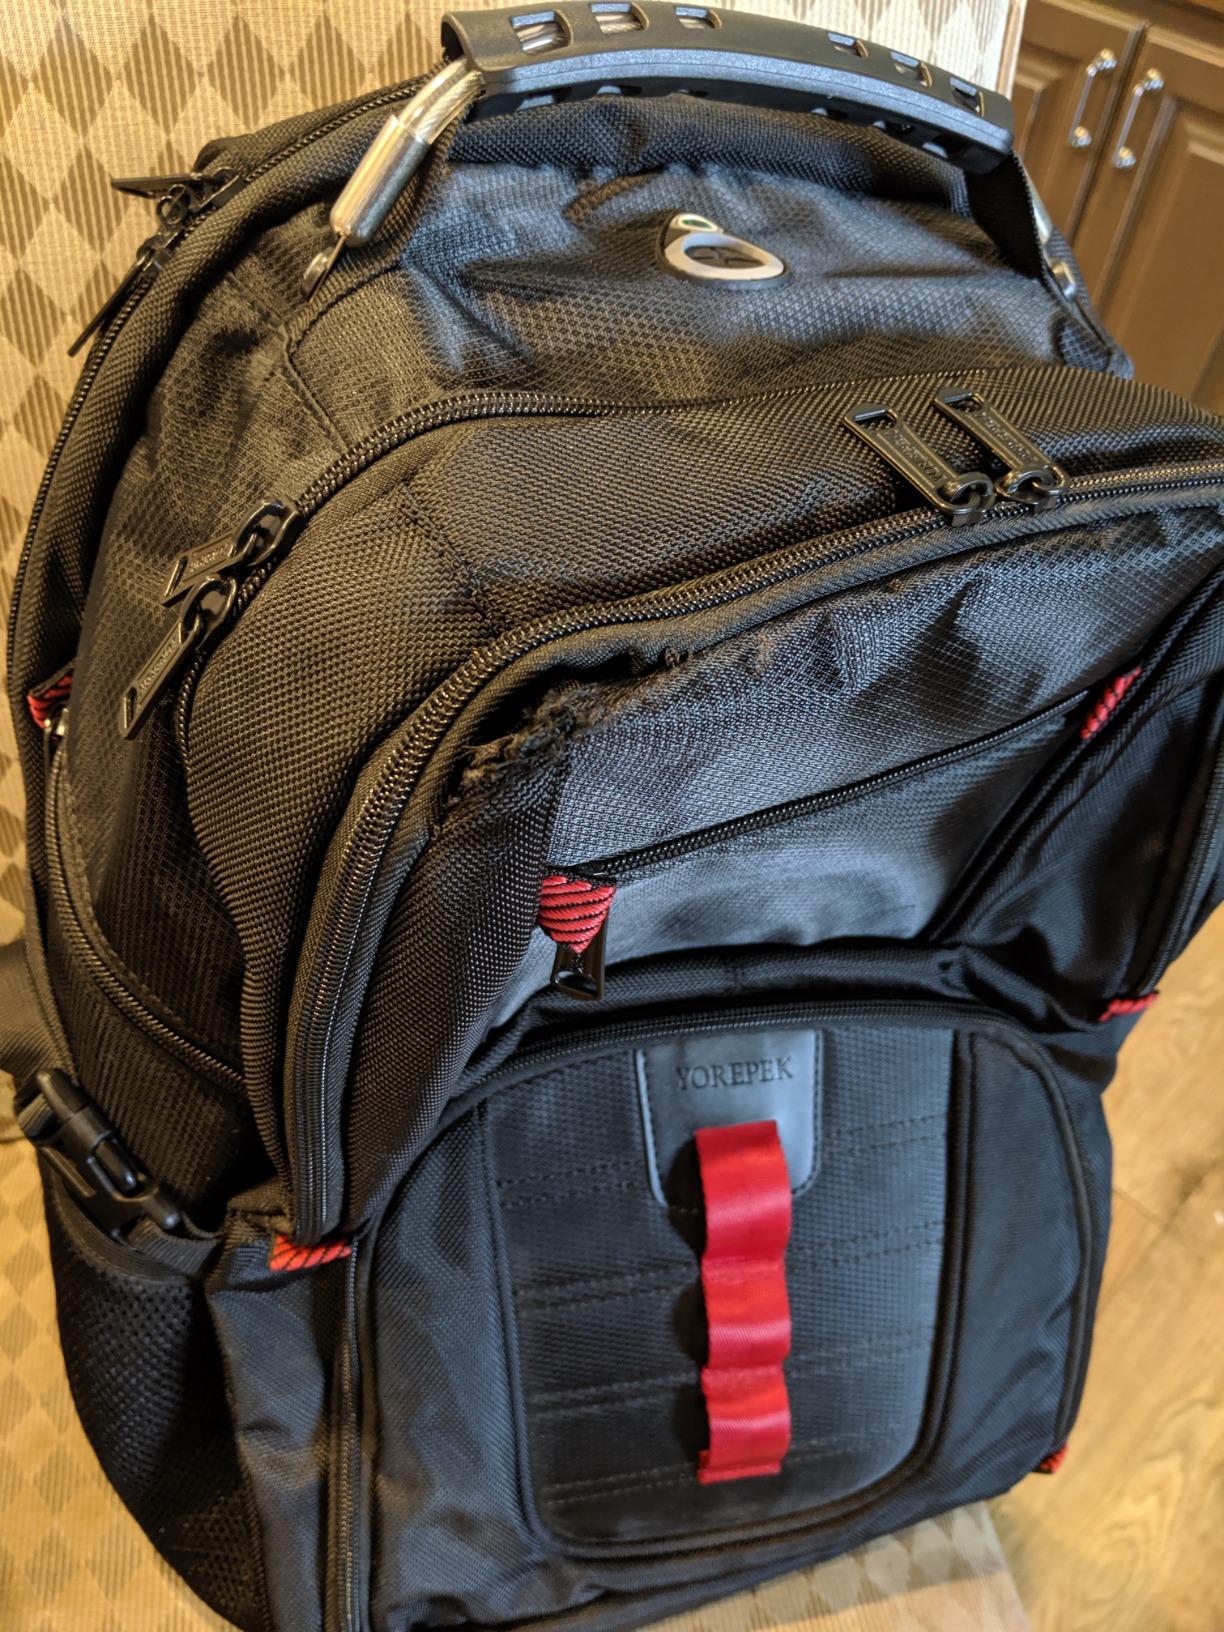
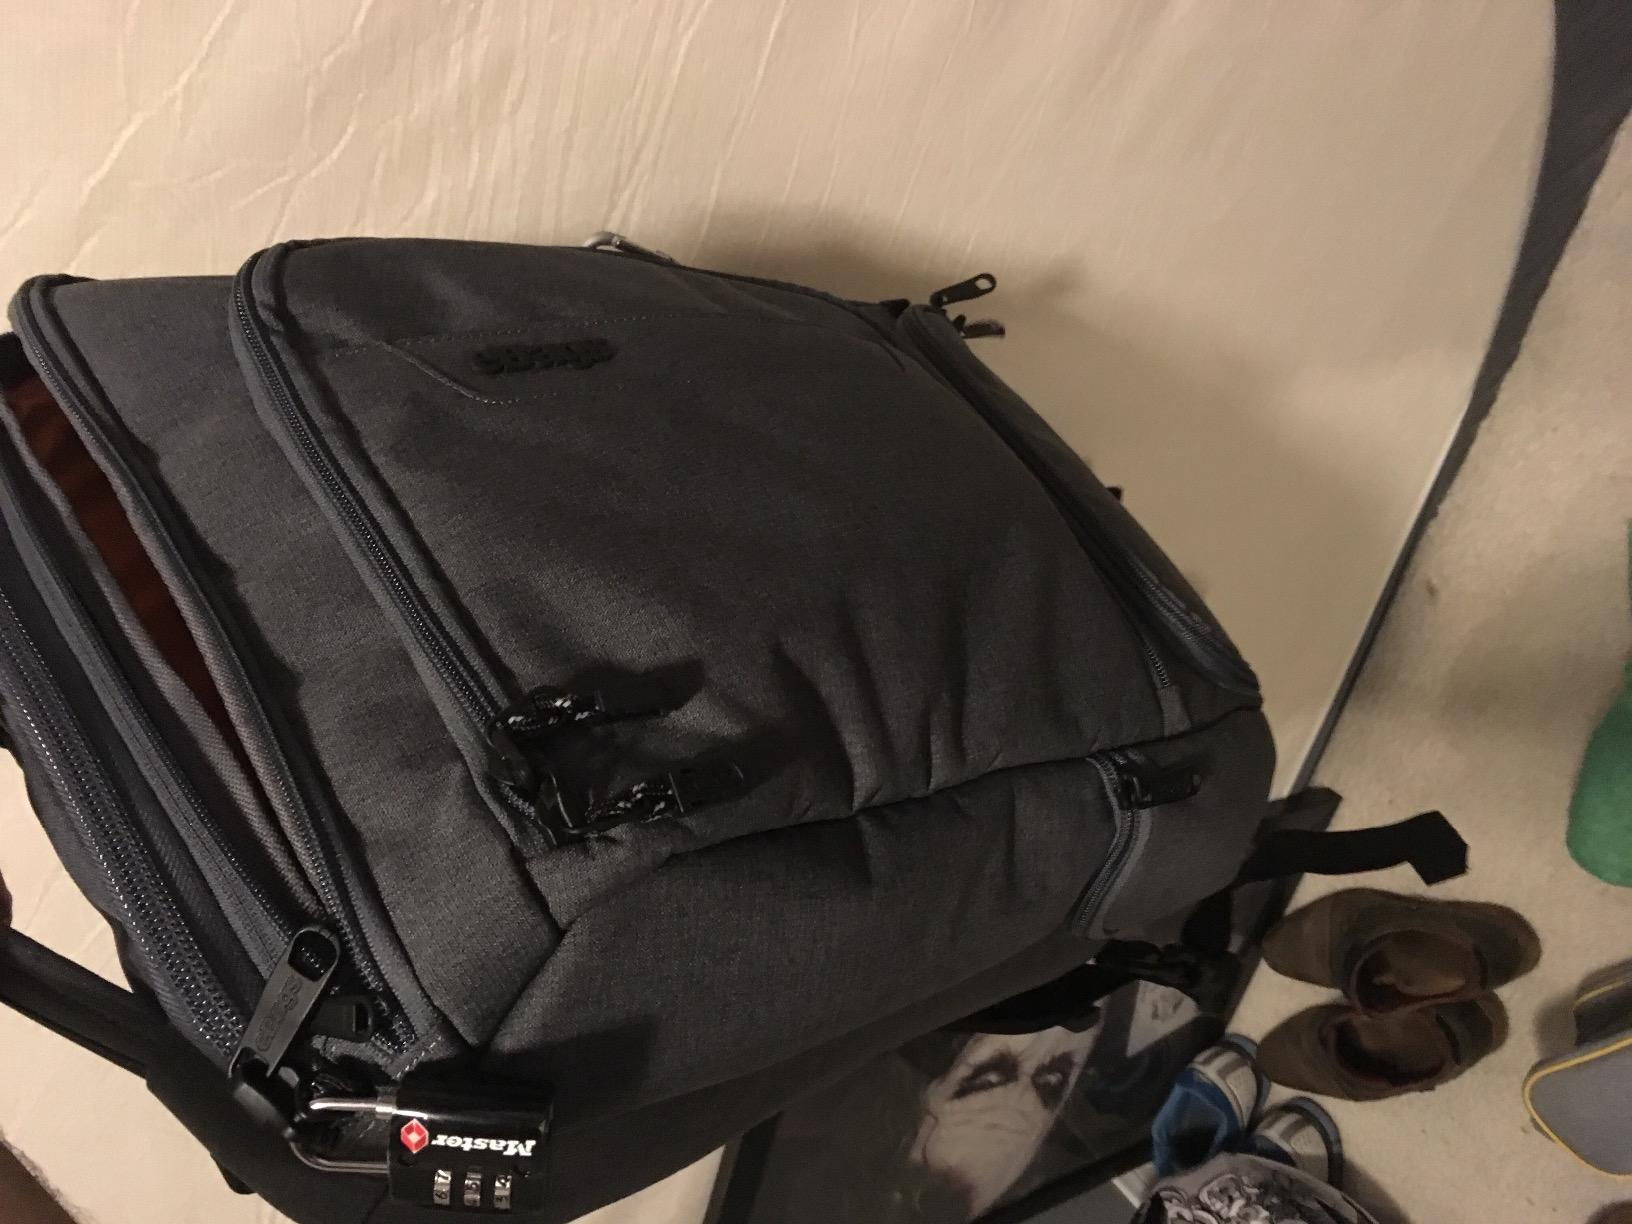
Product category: bag
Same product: no